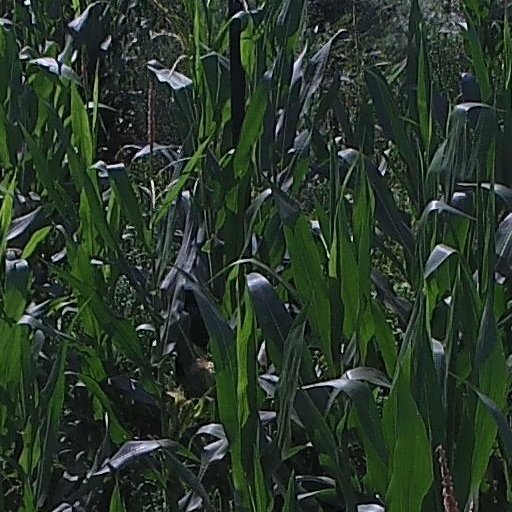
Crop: maize; corn